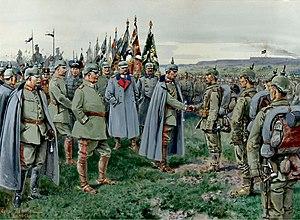
Musée bavarois de l'armée à Ingolstadt